SummerSlam (1998)

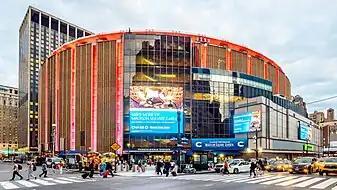
The event was held at Madison Square Garden in New York City, New York.

SummerSlam is an annual pay-per-view (PPV) produced every August by the World Wrestling Federation (WWF, now WWE) since 1988. Dubbed "The Biggest Party of the Summer", it is one of the promotion's original four pay-per-views, along with WrestleMania, Royal Rumble, and Survivor Series, and was considered one of the "Big Five" PPVs, along with King of the Ring. It has since become considered WWF's second biggest event of the year behind WrestleMania. The 1998 event was the 11th event in the SummerSlam chronology and was scheduled to be held on August 30, 1998, at Madison Square Garden in New York City, New York.